Southern Area Command (RAAF)

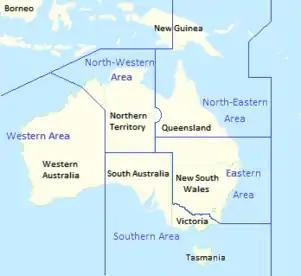
Map of Australia showing state borders, with RAAF area command boundaries superimposed

On 2 September 1945, following the end of the Pacific War, South West Pacific Area was dissolved and the RAAF again assumed full control of all its operational elements. The Air Force shrank dramatically as personnel were demobilised and units disbanded; most of the RAAF's bases and aircraft employed in operations after the war were situated within Eastern Area's sphere of control in New South Wales and southern Queensland. In September 1946, the Chief of the Air Staff, Air Vice Marshal George Jones, proposed reducing the five extant mainland area commands (North-Western, North-Eastern, Eastern, Southern, and Western Areas) to three: Northern Area, covering Queensland and the Northern Territory; Eastern Area, covering New South Wales; and Southern Area, covering Western Australia, South Australia, Victoria and Tasmania. The proposal was part of a much larger plan to restructure the post-war RAAF; the Federal government rejected the plan and the wartime area command boundaries essentially remained in place. RAAF College (which became RAAF Academy in 1961) was established at RAAF Station Point Cook, Victoria, under Southern Area Command in August 1947. The area's later AOCs included Air Commodores Allan Walters, from 1948 to 1950, and Alan Charlesworth, the last officer to command the area, from 1951 to 1953.